Edmund of Abingdon

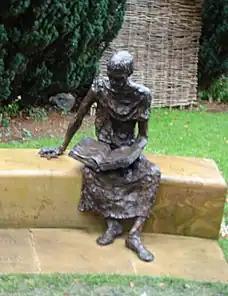
Bronze statue of Edmund at St Edmund Hall, Oxford

In 1233 came the news of Edmund's appointment, by Pope Gregory IX, to be Archbishop of Canterbury. The chapter had already made three selections which the pope had declined to confirm. Edmund's name had been proposed as a compromise by Gregory, perhaps on account of his work for the crusade. He was consecrated on 2 April 1234.